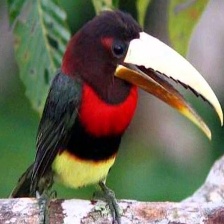
Species: IVORY BILLED ARACARI
Scientific name: PTEROGLOSSUS AZARA
ImageNet parent category: toucan